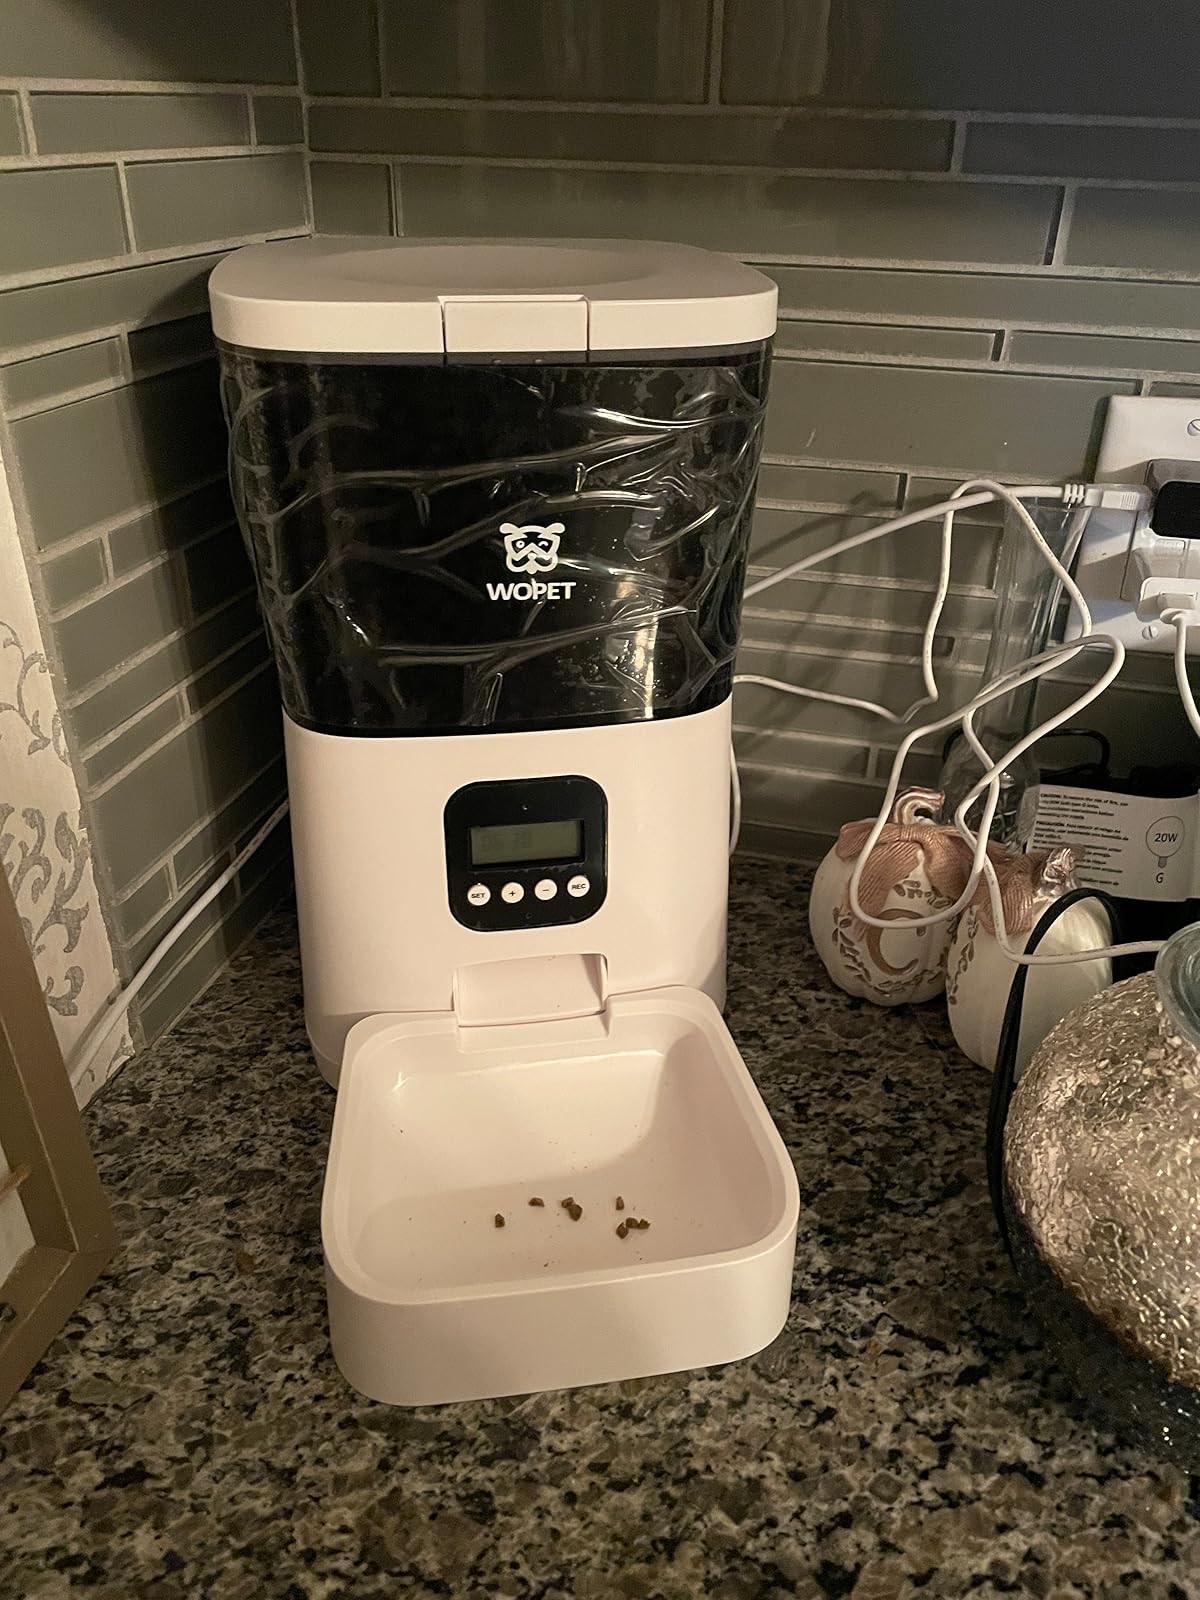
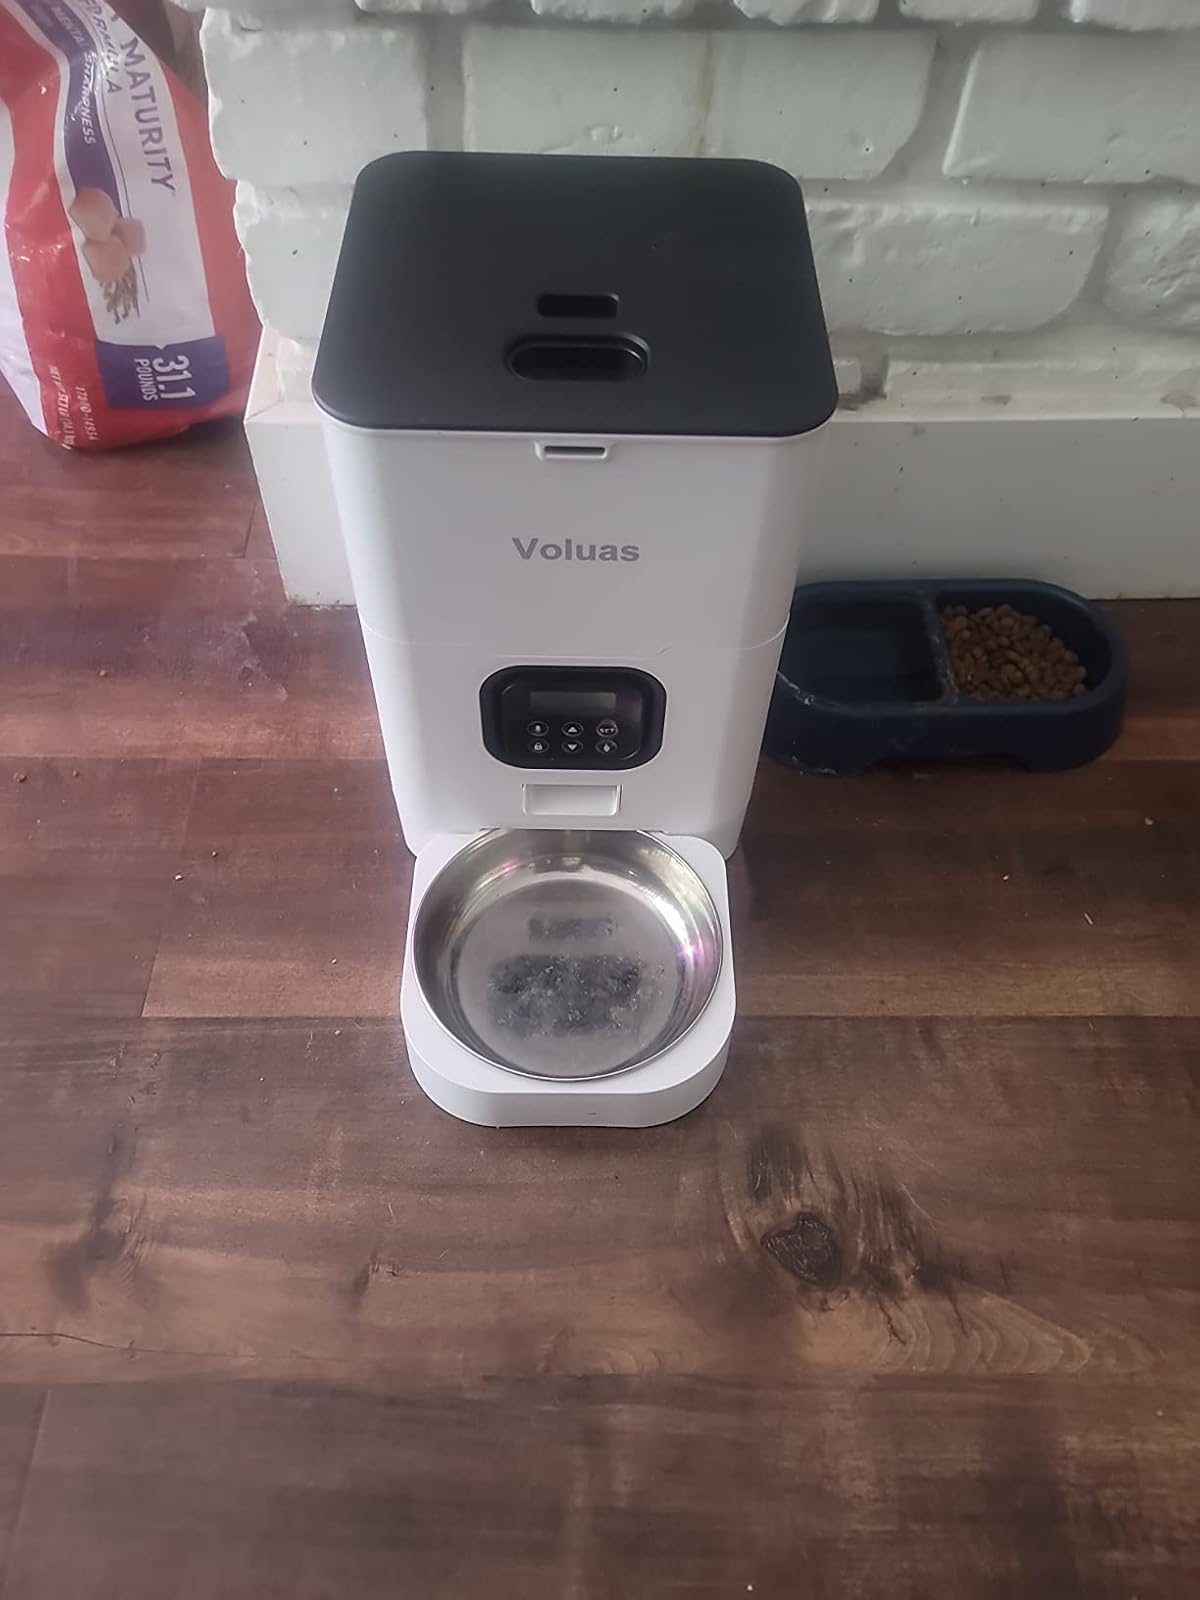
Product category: items_feeder
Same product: no